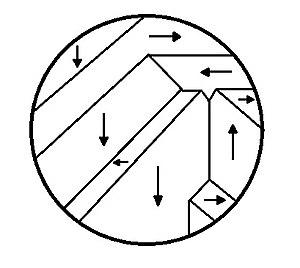
Sont représentés sur ce schéma différents domaines magnétiques séparés par des parois, identifiées grâce à la méthode de Bitter.
Un domaine magnétique, ou domaine de Weiss, est une région d'un matériau dans laquelle les moments magnétiques sont orientés dans la même direction, l'aimantation y est donc uniforme. La région séparant les domaines magnétiques est appelée paroi de domaine, dans laquelle l’aimantation change progressivement de direction. Dans un domaine magnétique, les moments magnétiques de chaque atome sont alignés les uns avec les autres et pointent dans la même direction. La structure des domaines magnétiques est responsable du comportement magnétique des matériaux ferromagnétiques comme le fer, le nickel, le cobalt et de leurs alliages, mais cela concerne aussi les matériaux ferrimagnétiques.